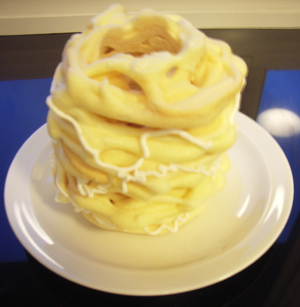
Spettekaka
En lille spiddekage.
Spettekaka eller Spiddekage Spiddekauga er en kage fra Skåne lavet af friske æg, kartoffelmel og sukker. Kagen er meget tør. Den serveres med is, flødeskum og friske bær. Oprindelsen til denne tårnlignende specialitet kan spores til 1500-tallets Tyskland.